Alan Duncan

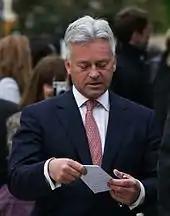
Duncan in 2010

On 15 May 2009, the satirical BBC programme "Have I Got News for You" showed footage of Duncan's previous appearance on the show in which he boasted about his second home allowance, denied that he should pay any of the money back and stated it was "a great system". The show then cut to footage of David Cameron announcing that Duncan would return money to the fees office, followed by Duncan's personal apology, in which he called for the system to be changed.